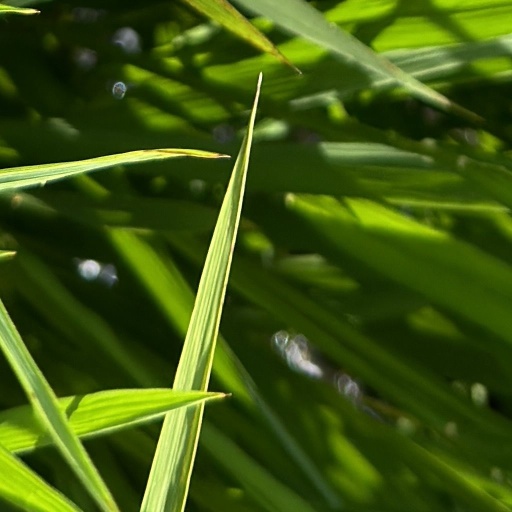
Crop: rice